Healing of the centurion's servant

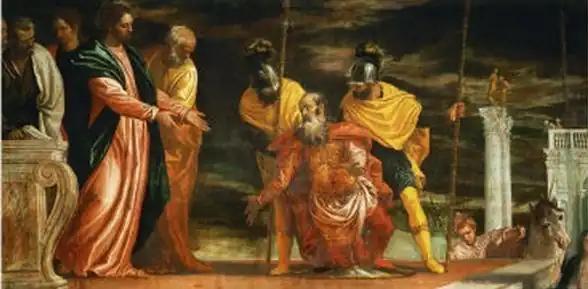
"Jesus healing the servant of a Centurion", by the Venetian artist Paolo Veronese, 16th century

The healing of the centurion's servant is one of the miracles performed by Jesus of Nazareth as related in the Gospel of Matthew and the Gospel of Luke (both part of the Christian biblical canon). The story is not recounted in the Gospels of either John or Mark.